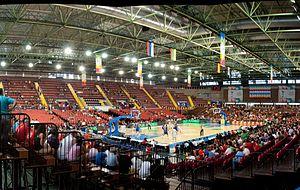
Le handball est très populaire en Espagne, aussi bien au niveau des équipes nationales que des clubs, le championnat masculin ayant pendant très longtemps été l'un des plus grands championnats avec la Bundesliga.
La 17ᵉ édition du championnat du monde masculin de basket-ball, renommé Coupe du monde FIBA, se déroule en Espagne du 30 août au 14 septembre 2014. Les États-Unis sont les tenants du titre, devant la Turquie qui évoluait à domicile en 2010.
Le Palacio Municipal de Deportes San Pablo est une salle omnisports à Séville en Espagne. Son locataire est le Real Betis Baloncesto.